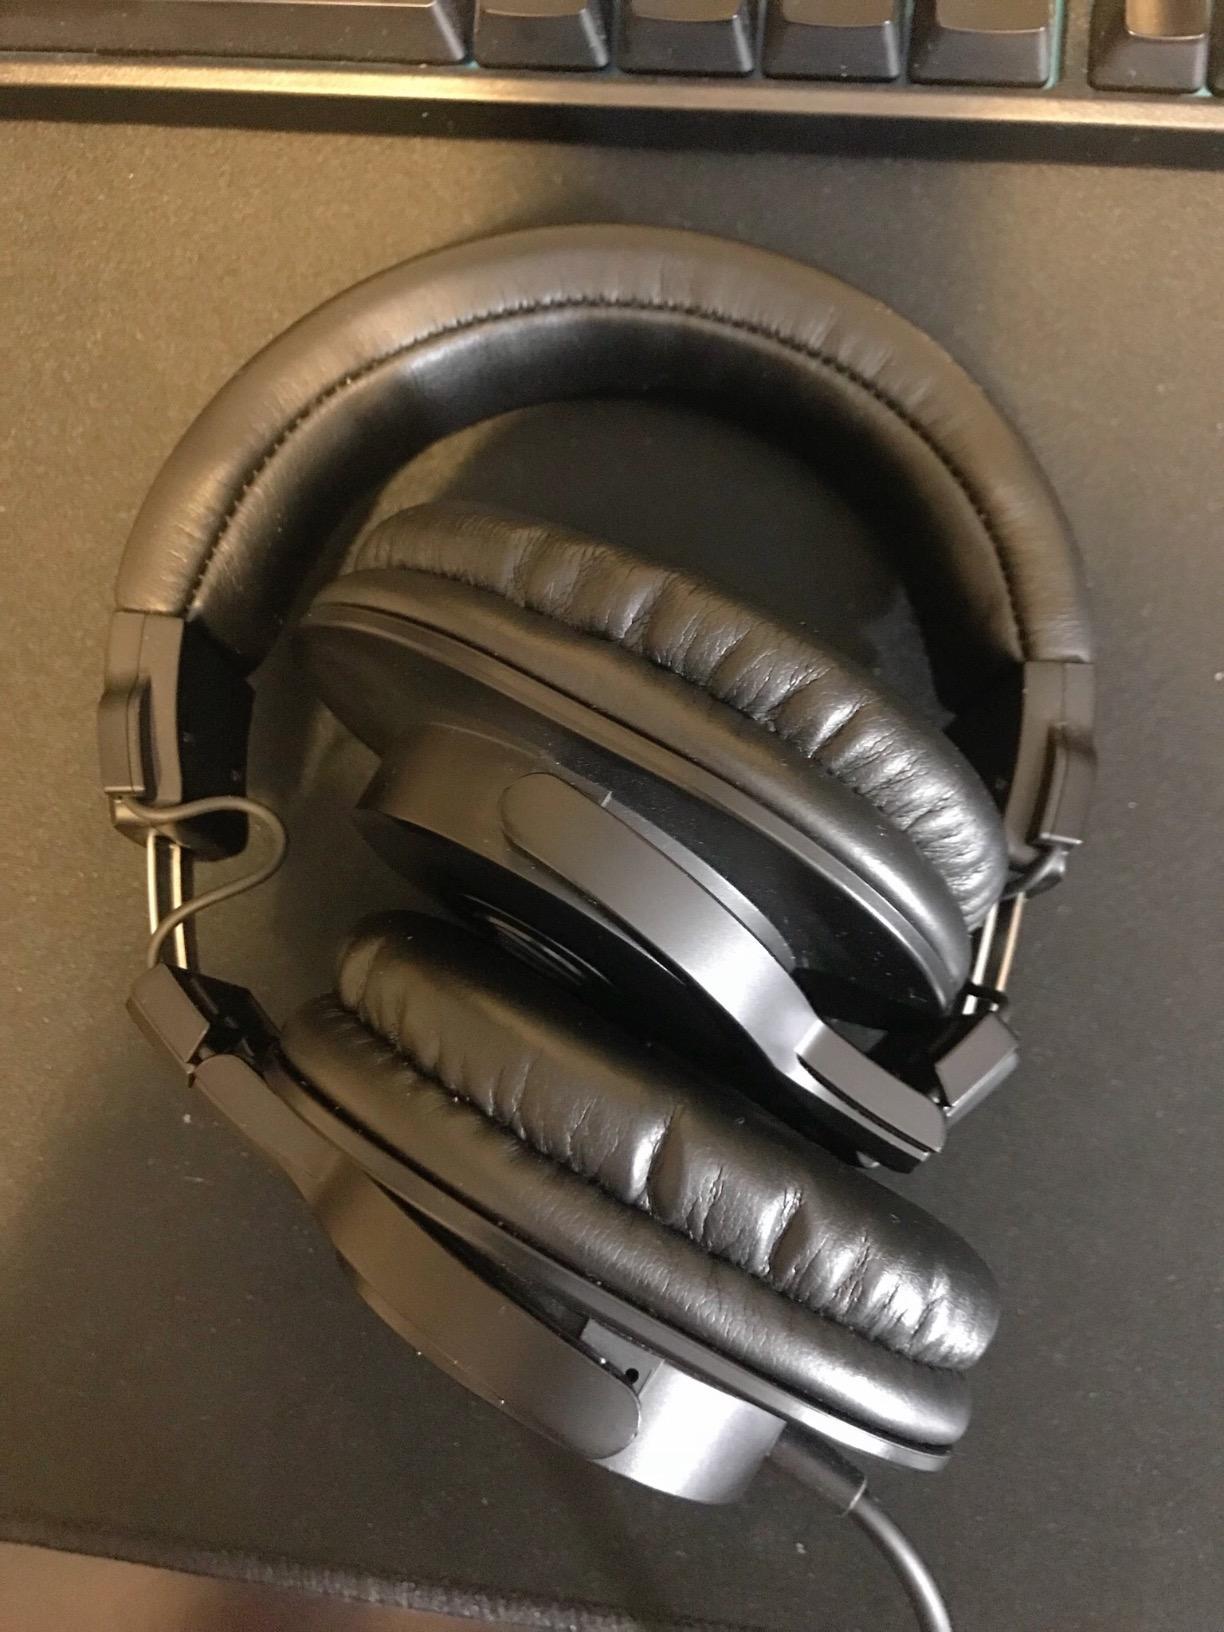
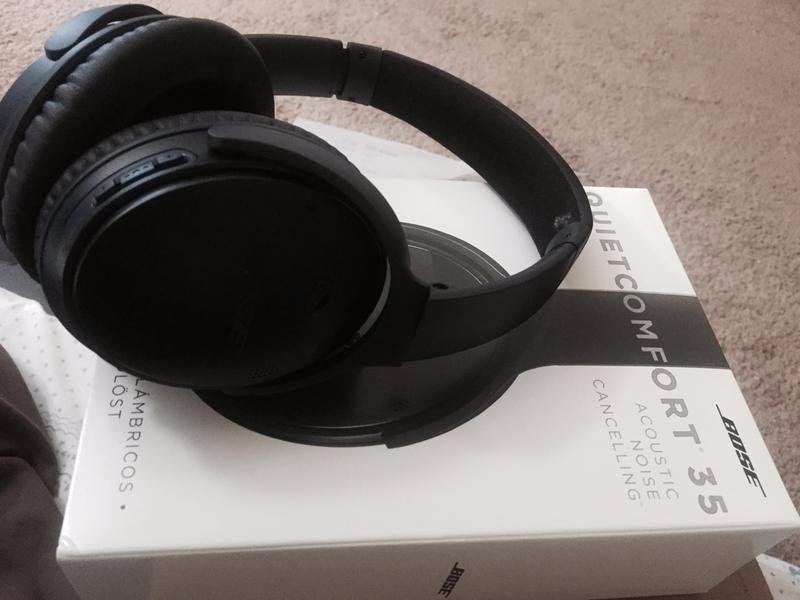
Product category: headphones
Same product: no